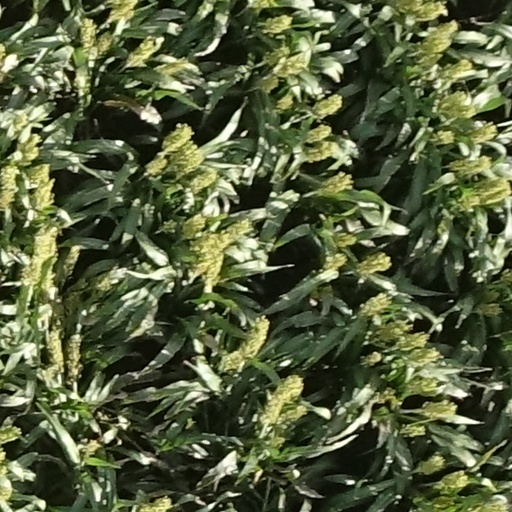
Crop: sorghum